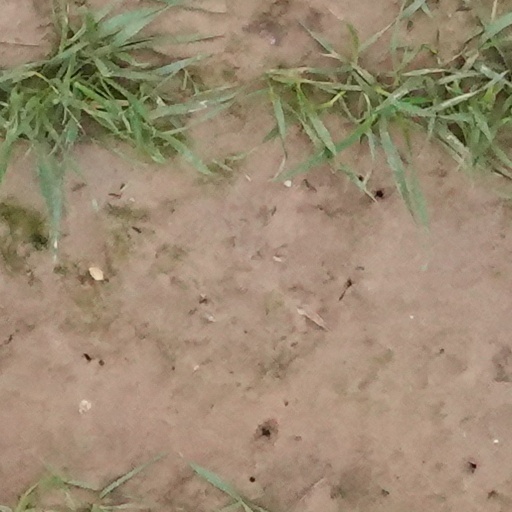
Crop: wheat